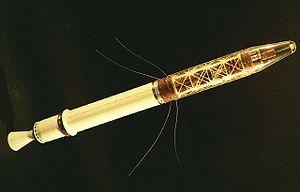
Explorer 3, est un satellite scientifique américain du programme Explorer lancé le 26 mars 1958. Le projet est développé par le ABMA car à l'époque la NASA n'existe pas encore. Le satellite cylindrique de 14,1 kg a les mêmes objectifs que Explorer 1 dont il est une copie. Explorer 3 réalise des mesures détaillée du rayonnement cosmique à l'aide de deux compteurs Geiger et de deux scintillateurs ainsi que de déterminer la présence des micrométéorites à l'aide de détecteurs d'érosion. Le satellite est placé en orbite par un lanceur Juno I qui décolle depuis la base de lancement de Cap Canaveral. Il circule sur une orbite fortement elliptique de 186 x 7 870 km. Le satellite est détruit en rentrant dans l'atmosphère le 27 juin 1959 soit 93 jours d'exploration après son lancement.
L'histoire du vol spatial retrace au cours du temps l'exploration de l'univers et des objets célestes du Système solaire par l'envoi soit d'engins robotisés, soit de vaisseaux pilotés par des équipages humains. Sa conquête a inspiré de nombreux écrivains et philosophes. L'idée d'envoyer un objet ou un homme dans l'espace est évoquée par des romanciers plusieurs centaines d'années avant que cela ne devienne matériellement possible. Au cours de la deuxième moitié du XXᵉ siècle, grâce au développement de moteurs-fusées adéquats, aux progrès de l'avionique et à l'amélioration des matériaux, l'envoi d'engins dans l'espace passe du rêve à la réalité.